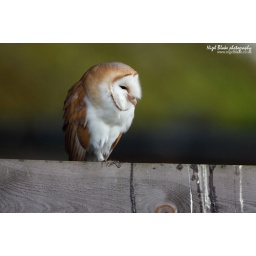
Barn Owl, Tyto alba, perched on a farm building window in the fens _26K0564